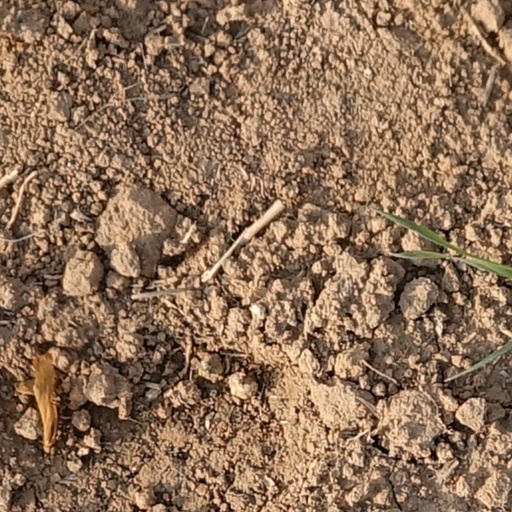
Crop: wheat